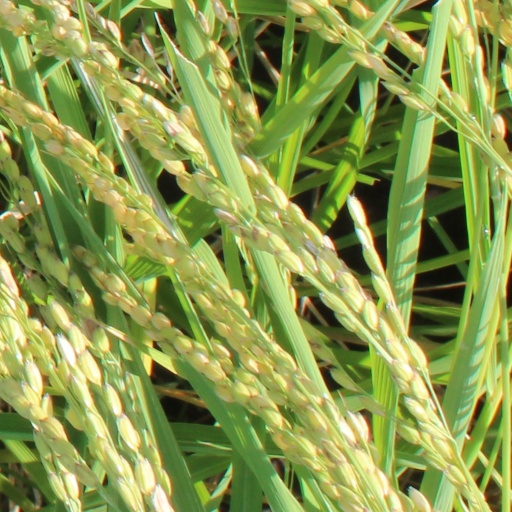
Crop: rice